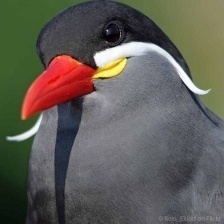
Species: INCA TERN
Scientific name: LAROSTERNA INCA